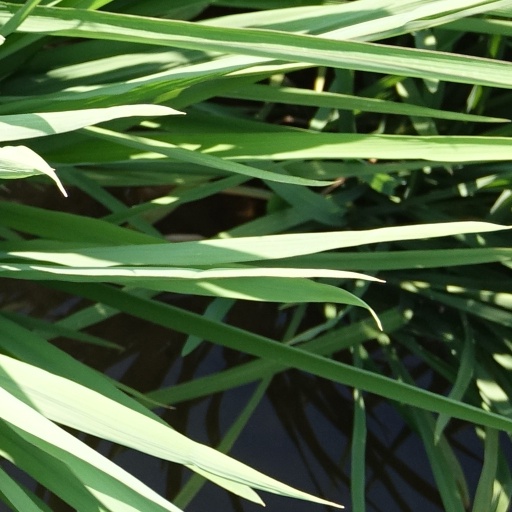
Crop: rice